Ana de la Reguera

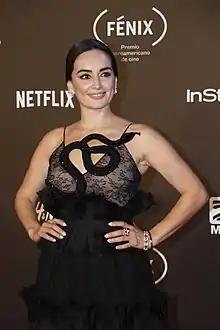
Reguera in 2017

Anabell Gardoqui de la Reguera (born 8 April 1977) is a Mexican actress. She has starred in telenovelas, films, the HBO television series "Eastbound & Down" and "Capadocia", the Amazon television series "Goliath", and the 2006 comedy film "Nacho Libre".